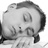
Emotion: neutral